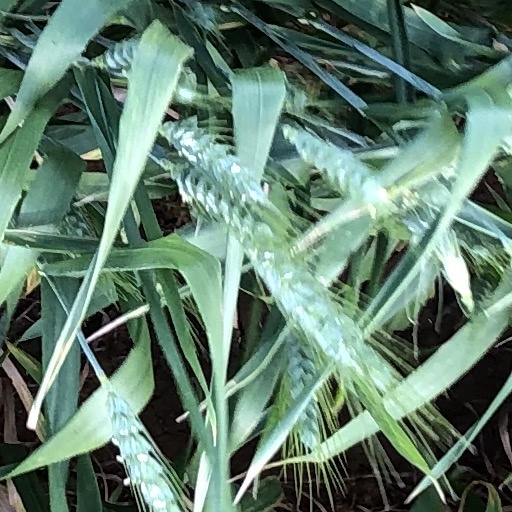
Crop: wheat